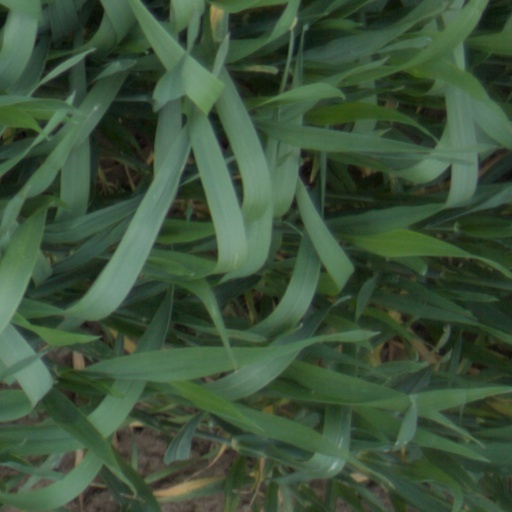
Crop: wheat